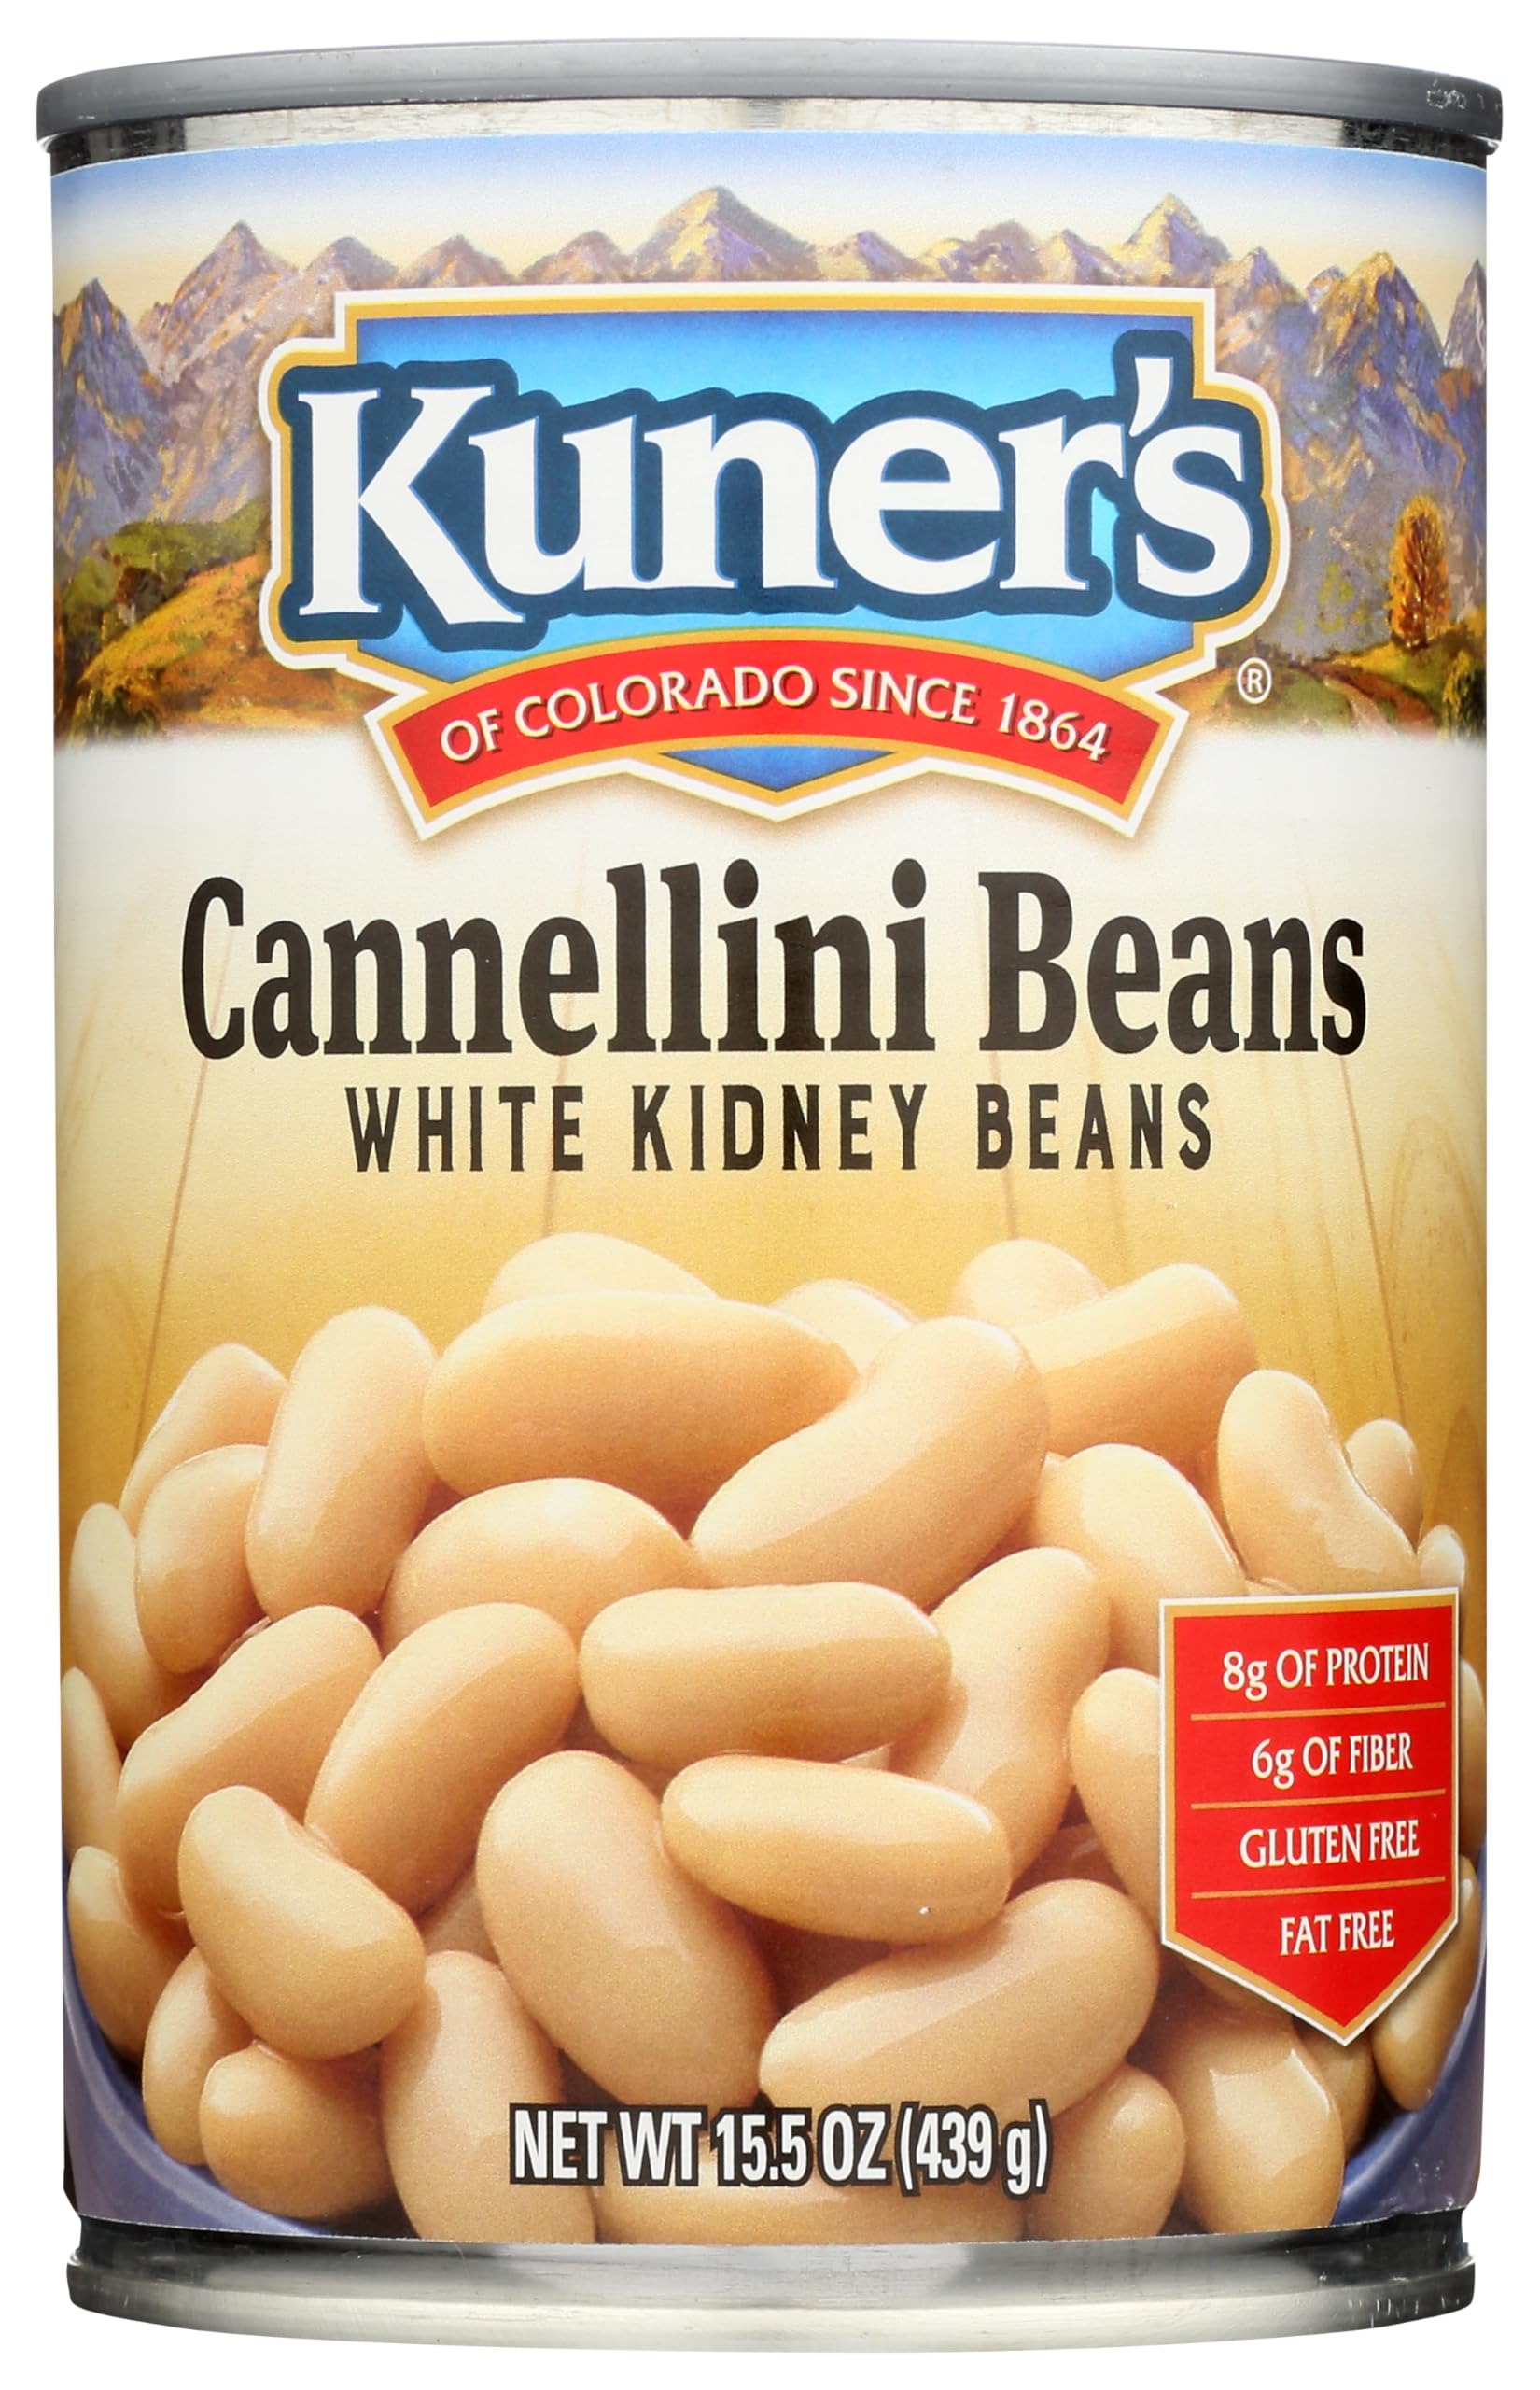
Item Name: Kuners Beans Cannellinni, 15.5 Ounce (Pack of 1)
Bullet Point: Best in quality and low in sodium
Value: 15.5
Unit: Ounce

Price: 0.84